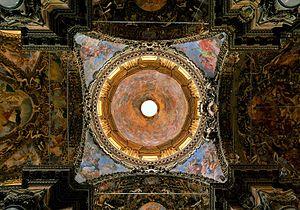
Palazzo Reale ou Albergaria est la seconde des unités de premier niveau de Palerme.